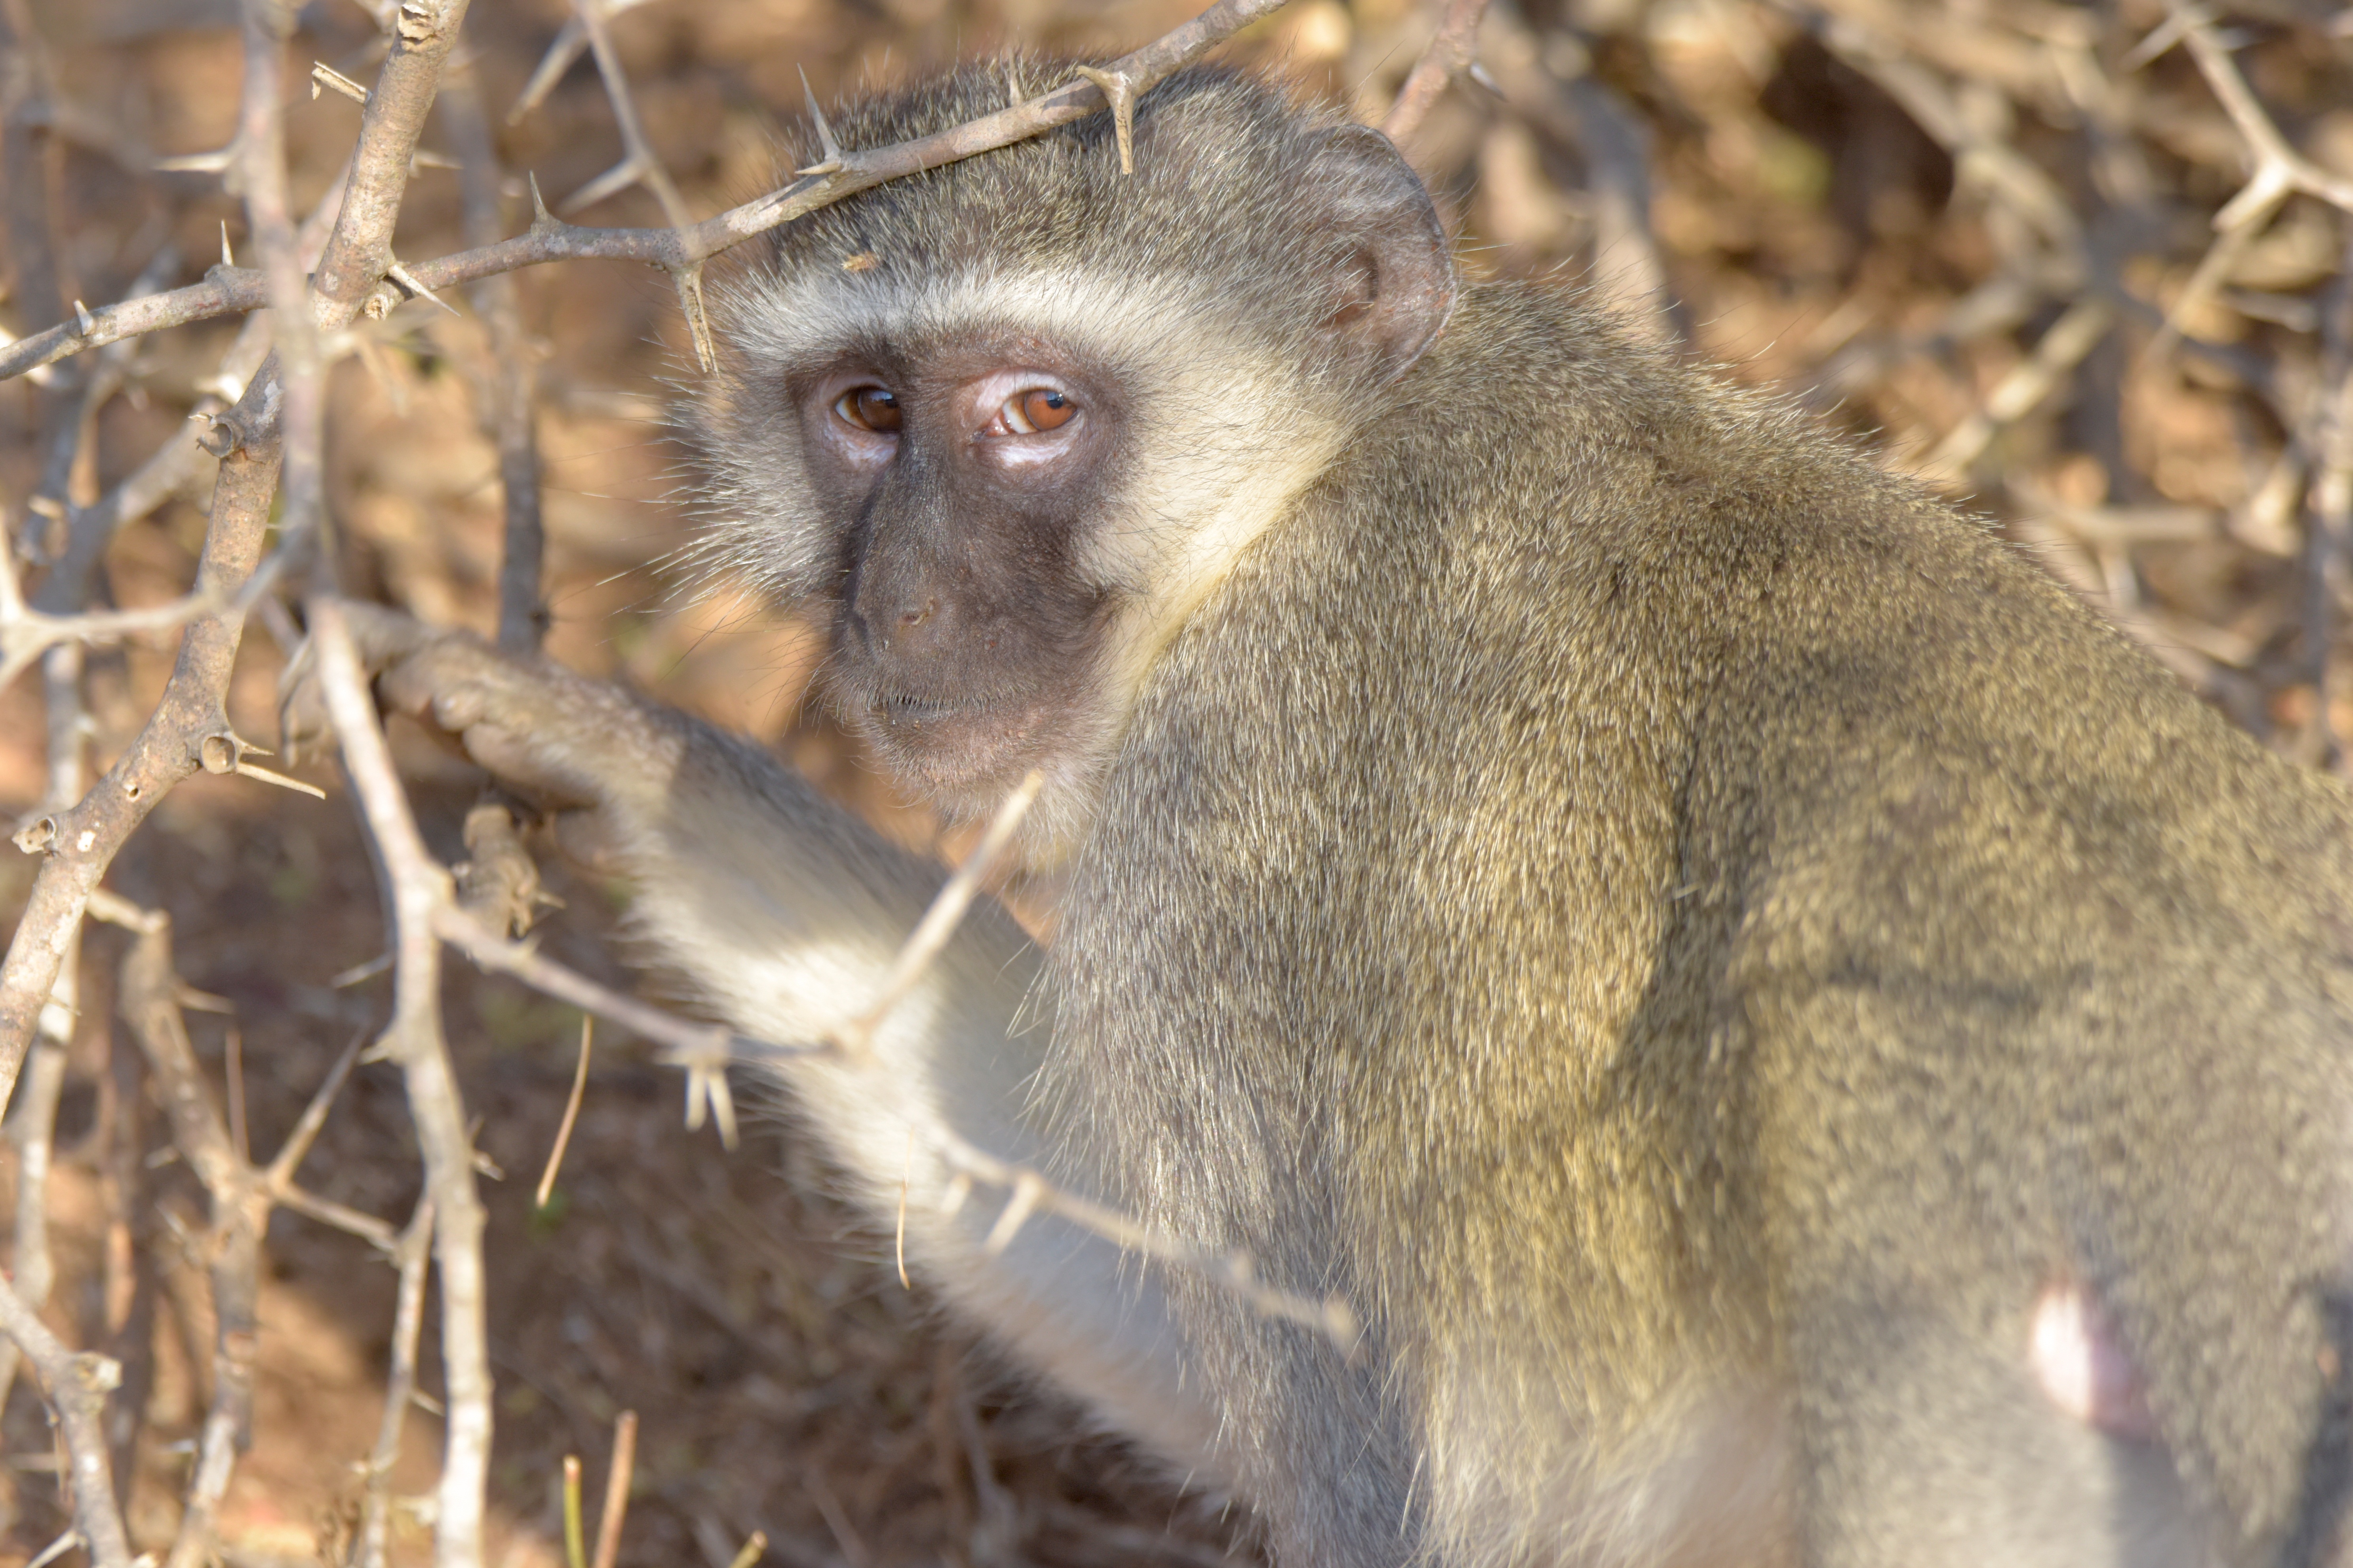
nature, cute, wildlife, wild, africa, mammal, monkey, fauna, primate, vertebrate, creature, safari, macaque, old world monkey, new world monkey